Speak, Bird, Speak Again

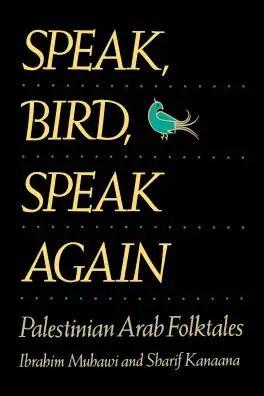
"Speak, Bird, Speak Again" Palestinian folktales

Speak, Bird, Speak Again: A book of Palestinian folk tales is a book first published in English in 1989 by Palestinian authors Ibrahim Muhawi and professor of sociology and anthropology at Bir Zeit University .